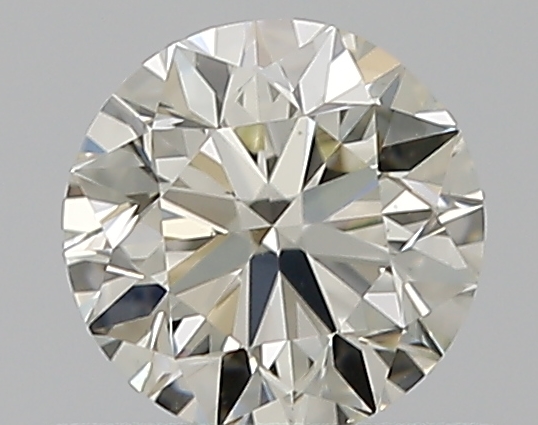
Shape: round
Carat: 0.51
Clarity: VS2
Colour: L
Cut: VG
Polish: EX
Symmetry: VG
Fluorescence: N
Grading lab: GIA
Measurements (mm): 4.98 x 5.03 x 3.2